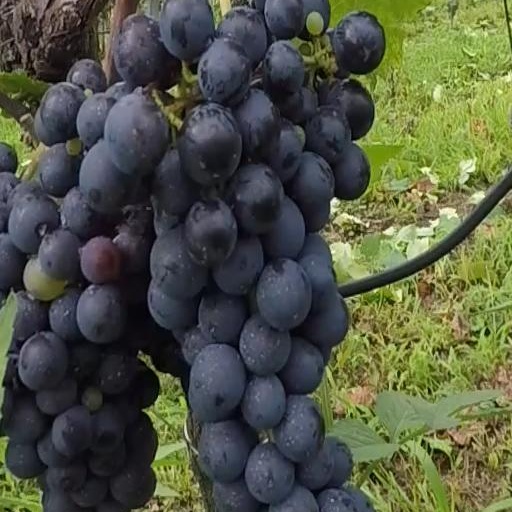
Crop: grape